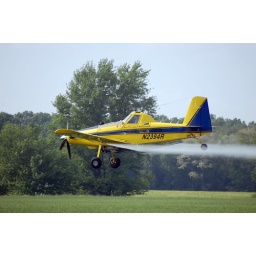
Taken in my back yard looking at the field next to my house